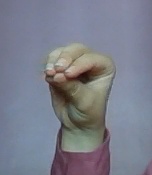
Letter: ha